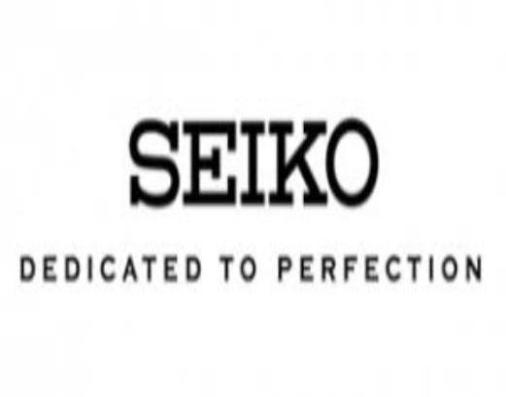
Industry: Clothes